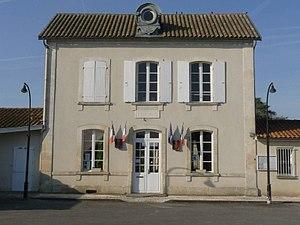
Mairie de Graves-St-Amant (ancienne gare), Charente, France
Graves-Saint-Amant est une commune du sud-ouest de la France, située dans le département de la Charente, en région Nouvelle-Aquitaine.